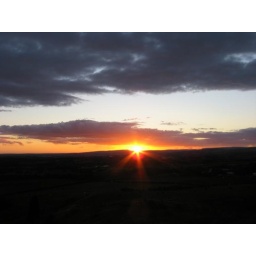
sunset over winter hill - peel tower from tandle hill 1